Sergio Pérez

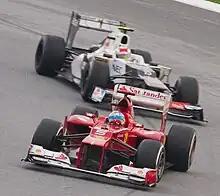
Pérez chasing Alonso for the lead of the 2012 Malaysian Grand Prix, where he achieved his first podium in Formula One

Pérez drove for the Campos Grand Prix team in the 2008–09 GP2 Asia Series, partnering Russian driver Vitaly Petrov. He was the first Mexican driver to compete at this level of motorsport since Giovanni Aloi took part in International Formula 3000 in 1990. He won his first GP2 Asia Series race at Sakhir, winning from lights-to-flag in the sprint race having started from pole position. He added a second win at Losail, during the sprint race of the night meeting in Qatar.